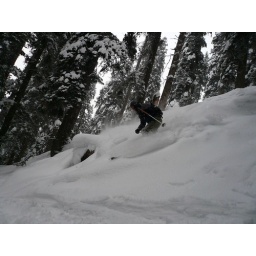
jonny taking monkey hill by storm